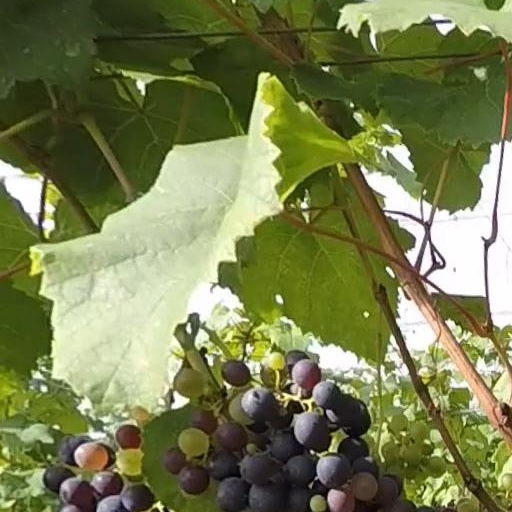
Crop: grape